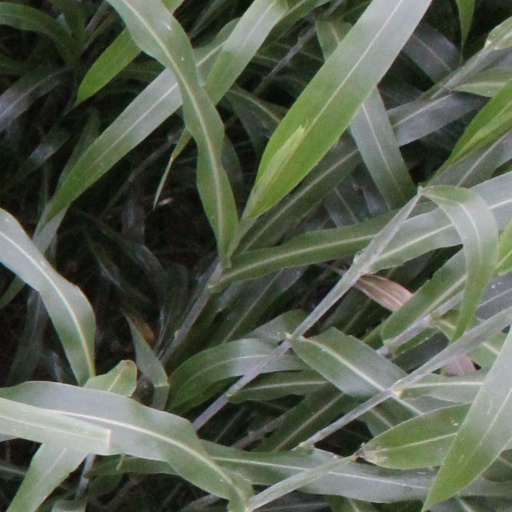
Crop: sorghum